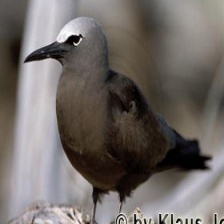
Species: BROWN NOODY
Scientific name: ANOUS STOLIDUS